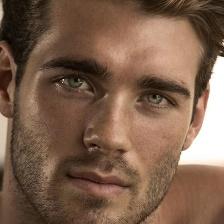
Label: faces